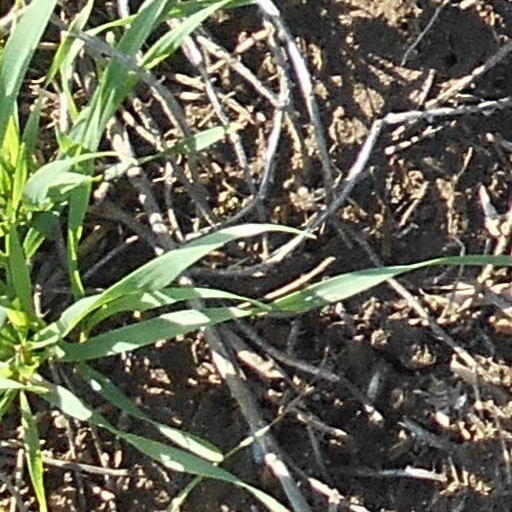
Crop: wheat